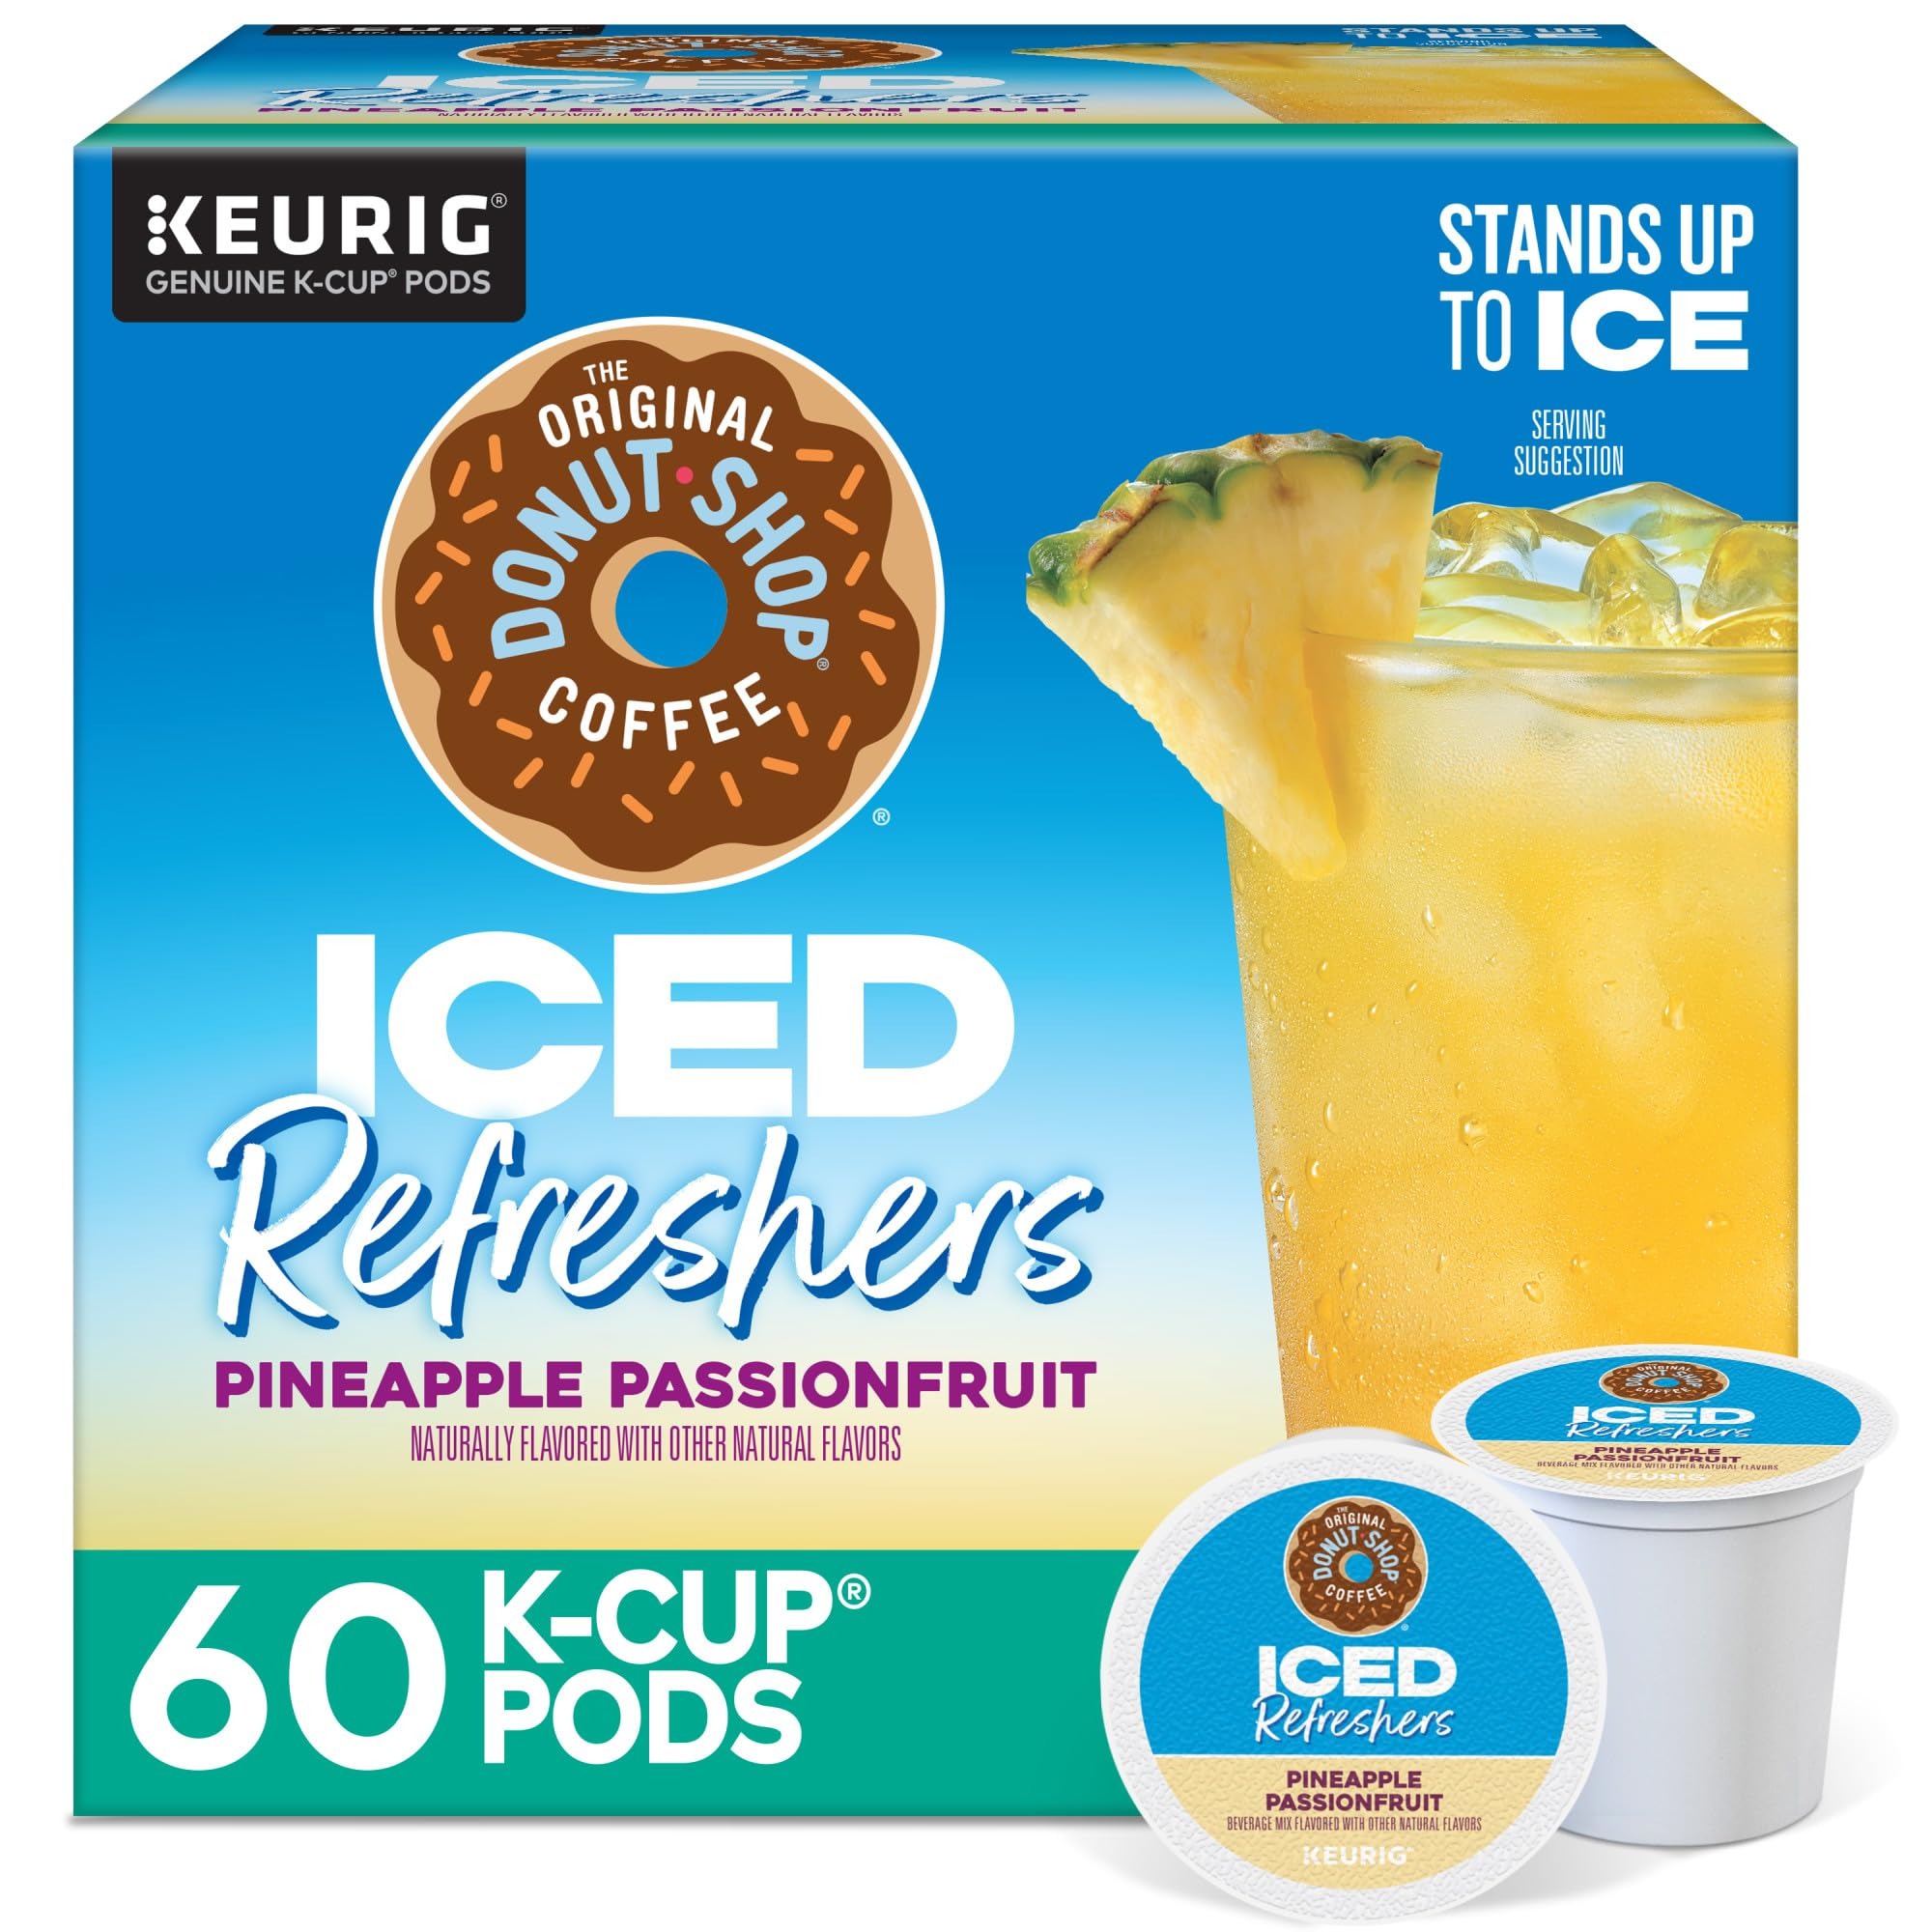
Item Name: The Original Donut Shop Iced Refreshers, Pineapple Passionfruit Flavor, Keurig Single Serve K-Cup Pods, 60 Count (6 Packs of 10)
Bullet Point 1: ICED REFRESHERS: Enjoy the refreshing and flavorful drink you love from the café, now at home at the push of a button. Just brew over ice and enjoy!
Bullet Point 2: TASTE: A tropical mix of sweet pineapple and passionfruit flavors. Like a refreshing island breeze you can drink.
Bullet Point 3: BREW OVER ICE: Fill a large tumbler with ice (DO NOT use glass) and brew on the 8 oz size. Use the ICED button (if available) for bigger flavor. Then add more ice, coconut milk, or lemonade, if desired.
Bullet Point 4: COMPATIBILITY: Contains genuine K-Cup pods engineered for guaranteed quality and compatibility with all Keurig single serve coffee makers.
Bullet Point 5: RECYCLABLE K-CUP PODS: Simple. Delicious. And recyclable.* Enjoy the great-tasting iced refreshers you love, and when you’re done, please peel, empty, and recycle. *Check locally, not recycled in many communities.
Value: 60.0
Unit: Count

Price: 12.485